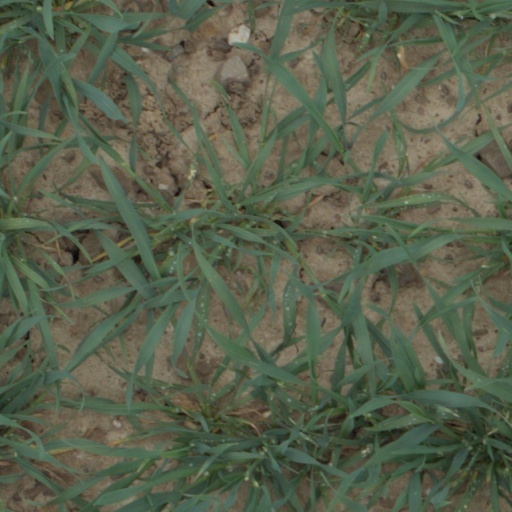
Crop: wheat